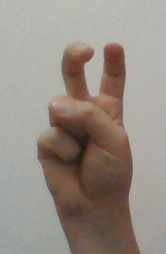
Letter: toot